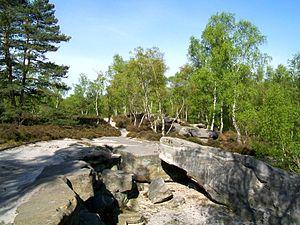
Chaos de grès sur le site de la Pierre Glissoire.